Lee Kuan Yew

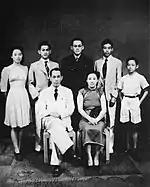
Family photo on the eve of Lee's (back row, centre) departure for the United Kingdom.

Lee chose not to return to Raffles College after the war and pursued higher education in the United Kingdom. He sailed from Singapore on his 23rd birthday on the MV "Britannic", arriving in the UK on 3 October. He initially enrolled at the London School of Economics, but found himself disliking life in the British capital. He visited Cambridge in November and was introduced to W. S. Thatcher, Censor of Fitzwilliam House. He was admitted into the following year's Lent term and matriculated in January 1947, reading law at Fitzwilliam College.